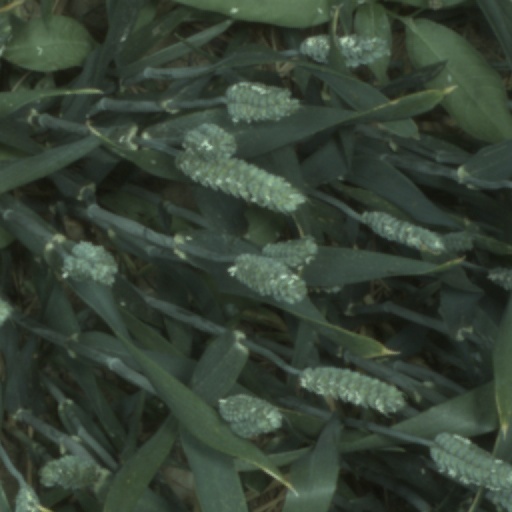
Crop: wheat